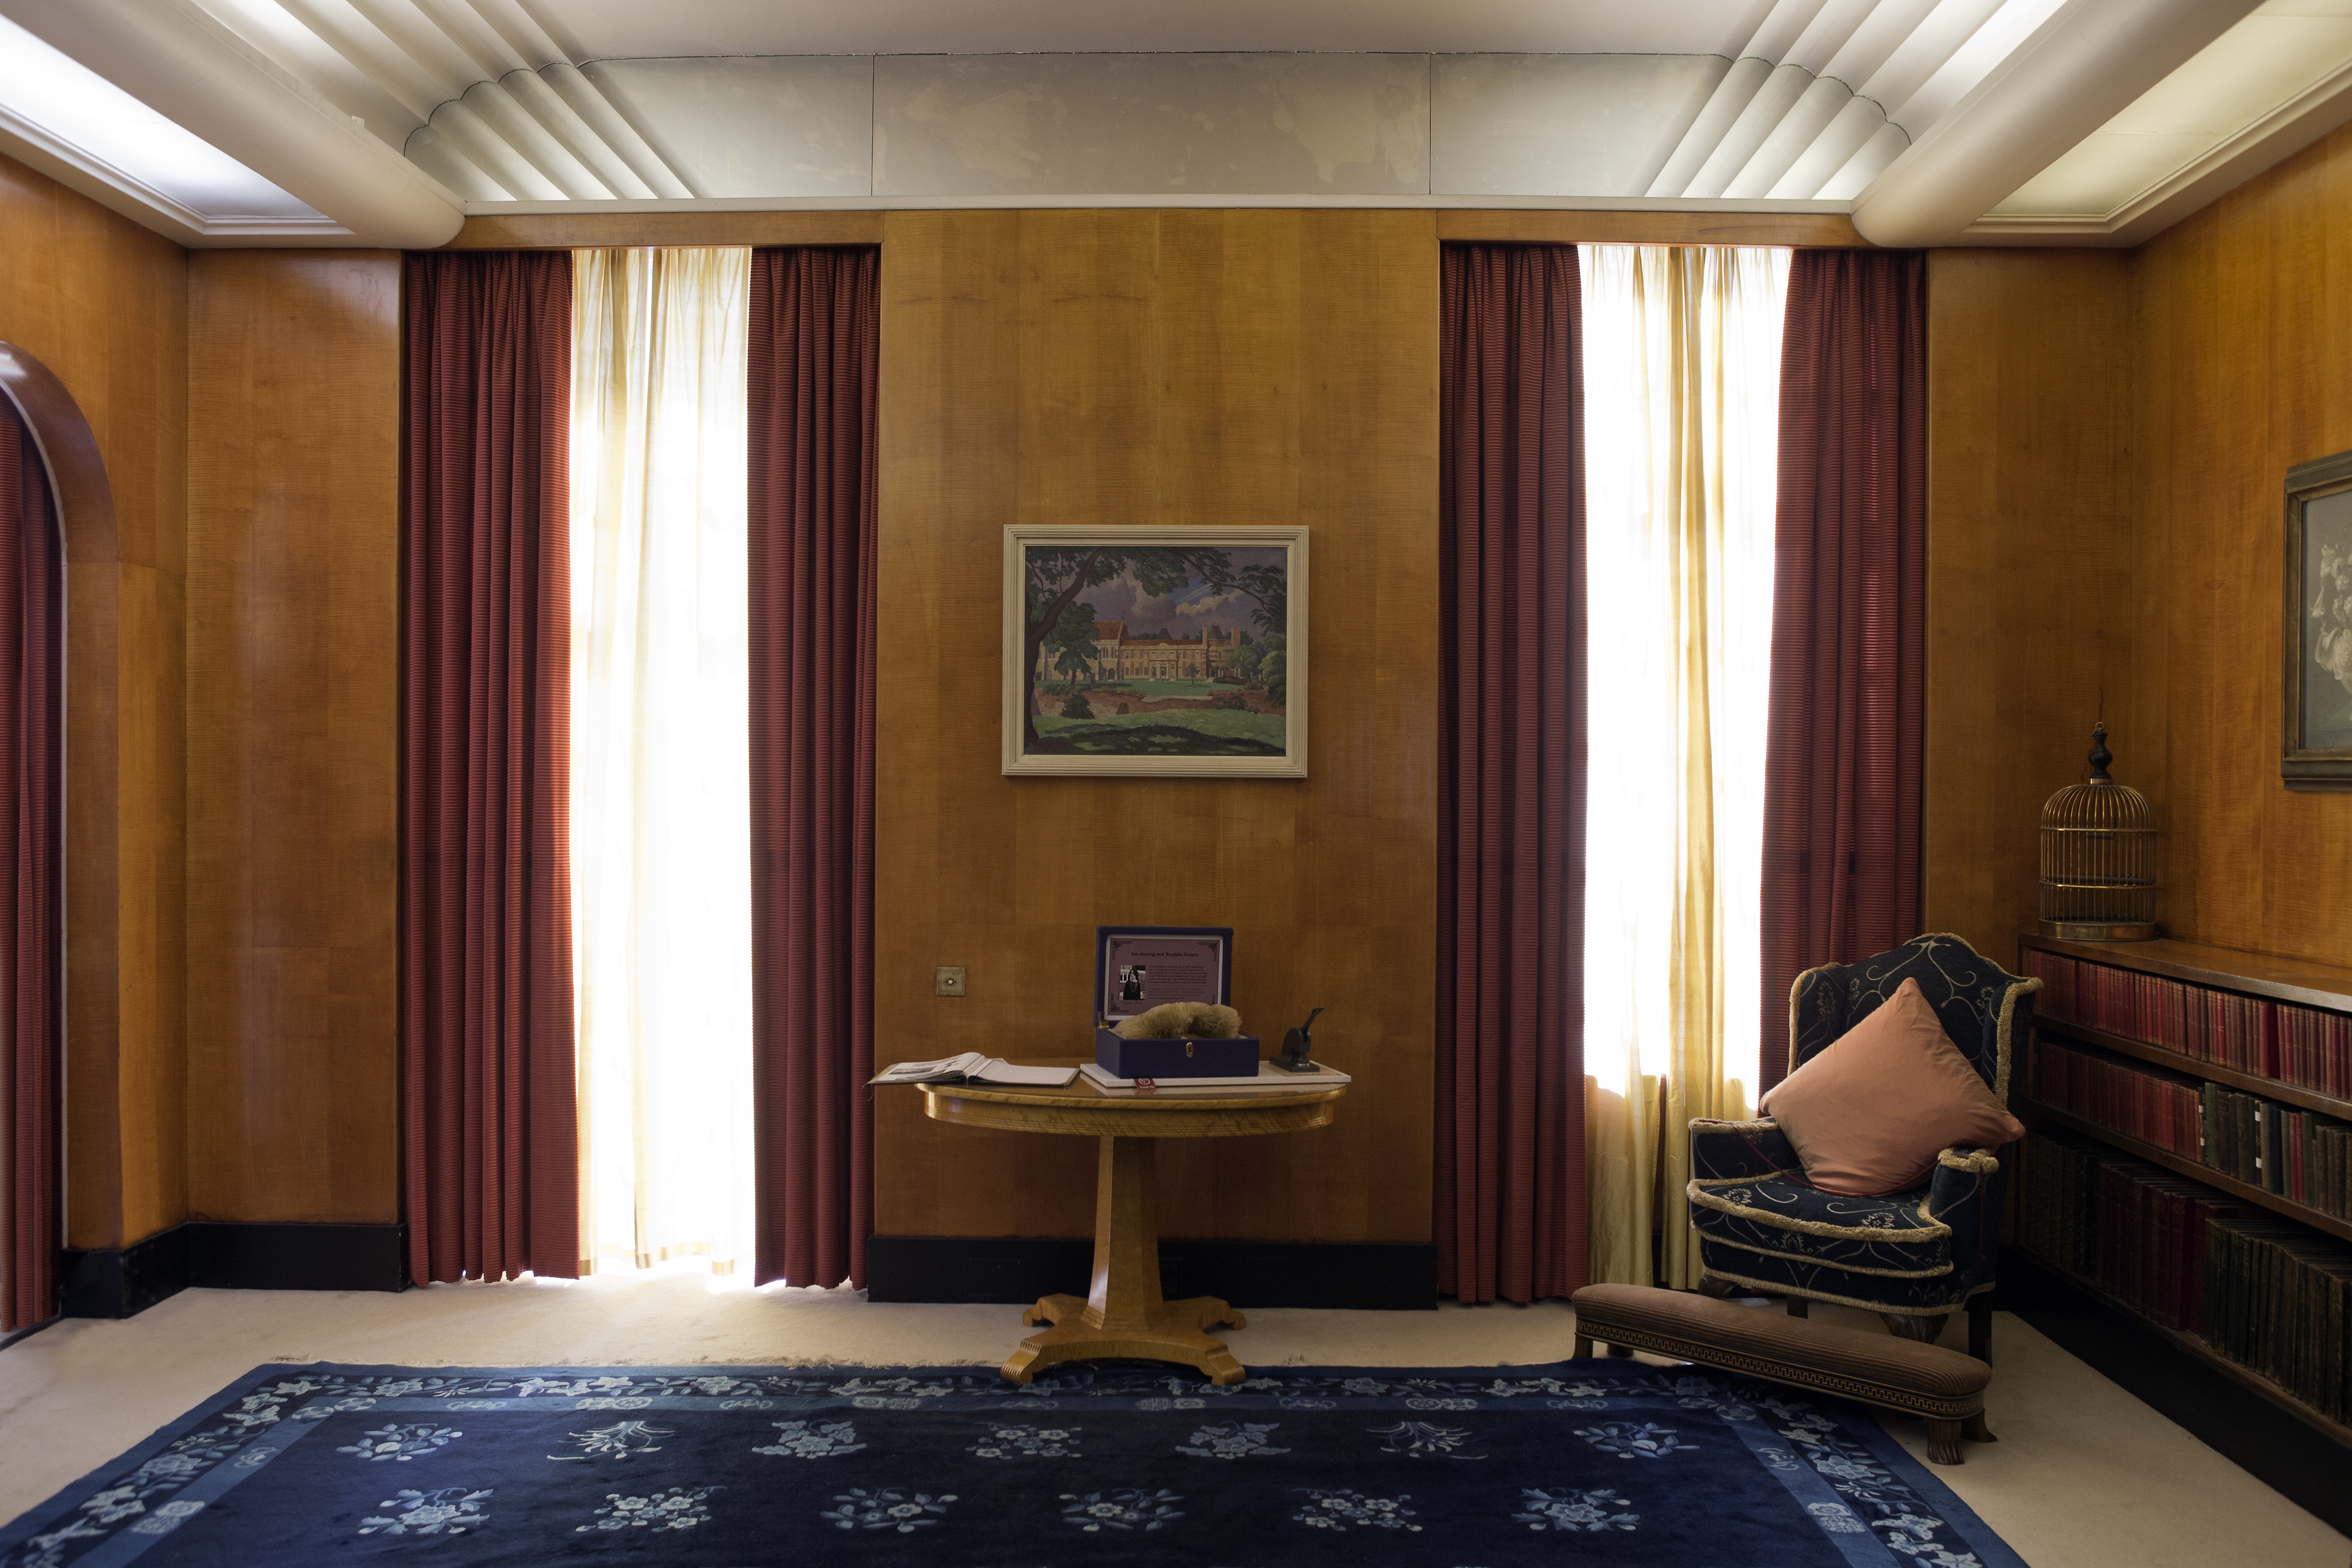
home, living room, furniture, room, interior design, estate, suite, art deco furniture, eltham palace, south london, cautauld family home, sitting room, mirrored ceiling frieze